Lake Baikal

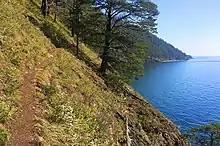
Great Baikal Trail goes from Listvyanka to Bolshoe Goloustnoye along Lake Baikal coast

Russian expansion into the Buryat area around Lake Baikal in 1628–1658 was part of the Russian conquest of Siberia. It was done first by following the Angara River upstream from Yeniseysk (founded 1619) and later by moving south from the Lena River. Russians first heard of the Buryats in 1609 at Tomsk. According to folktales related a century after the fact, in 1623, Demid Pyanda, who may have been the first Russian to reach the Lena, crossed from the upper Lena to the Angara and arrived at Yeniseysk.